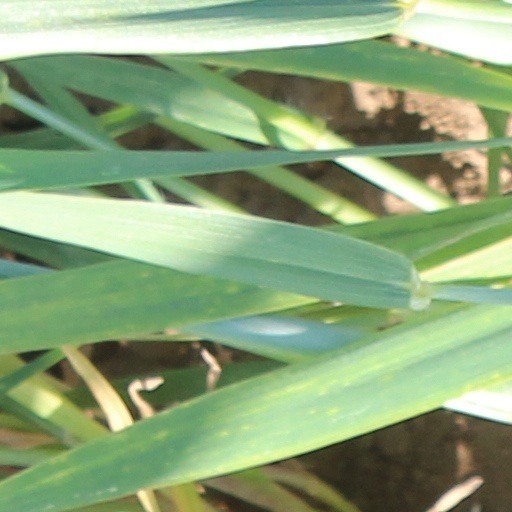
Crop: wheat